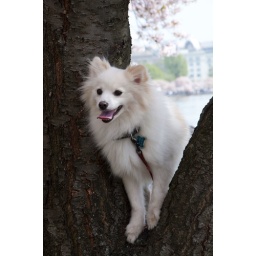
A dog in a tree